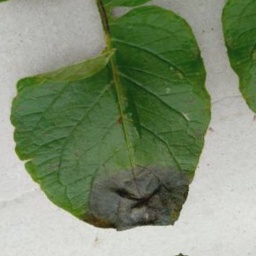
Etiqueta: Late Blight